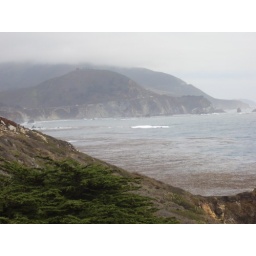
From our table at Rocky Point along Big Sur - you can see the bridge in the background